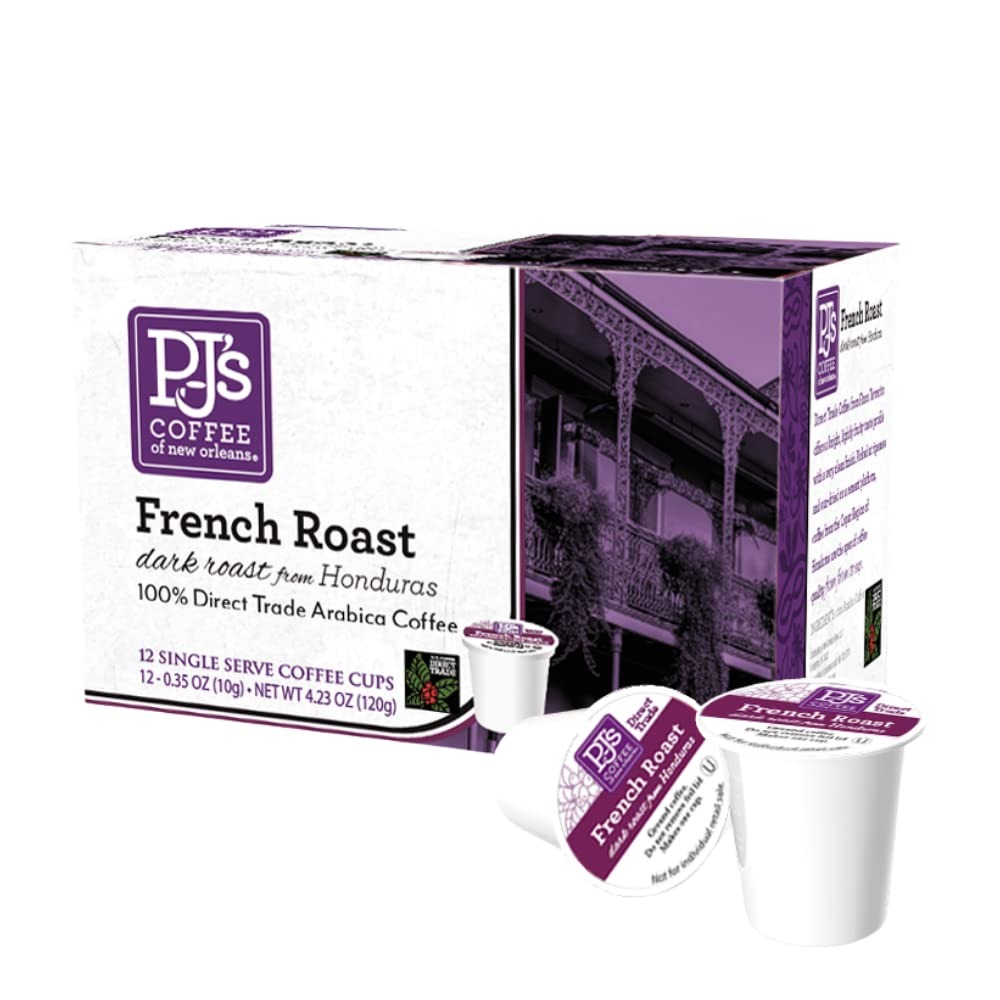
Item Name: PJ's Coffee - French Roast Single Serve Cups, 12 count (Pack of 1)
Bullet Point 1: 1 Box of PJ's French Roast Single Serve Cups, 12 Count
Bullet Point 2: PJ's Coffee has been roasting only the finest coffee beans in New Orleans for over 35 years.
Bullet Point 3: 100% Premium Arabica Coffee (ground)
Bullet Point 4: These single-serve cups are individually sealed for freshness. Compatible with Keurig K-cup Brewers. This product is not affiliated with Keurig, Incorporated
Bullet Point 5: Full bodied and rich, this is the traditional dark roast of France and New Orleans. An enjoyable bittersweet flavor comes from its slightly oily bean.
Value: 1.0
Unit: Count

Price: 16.99